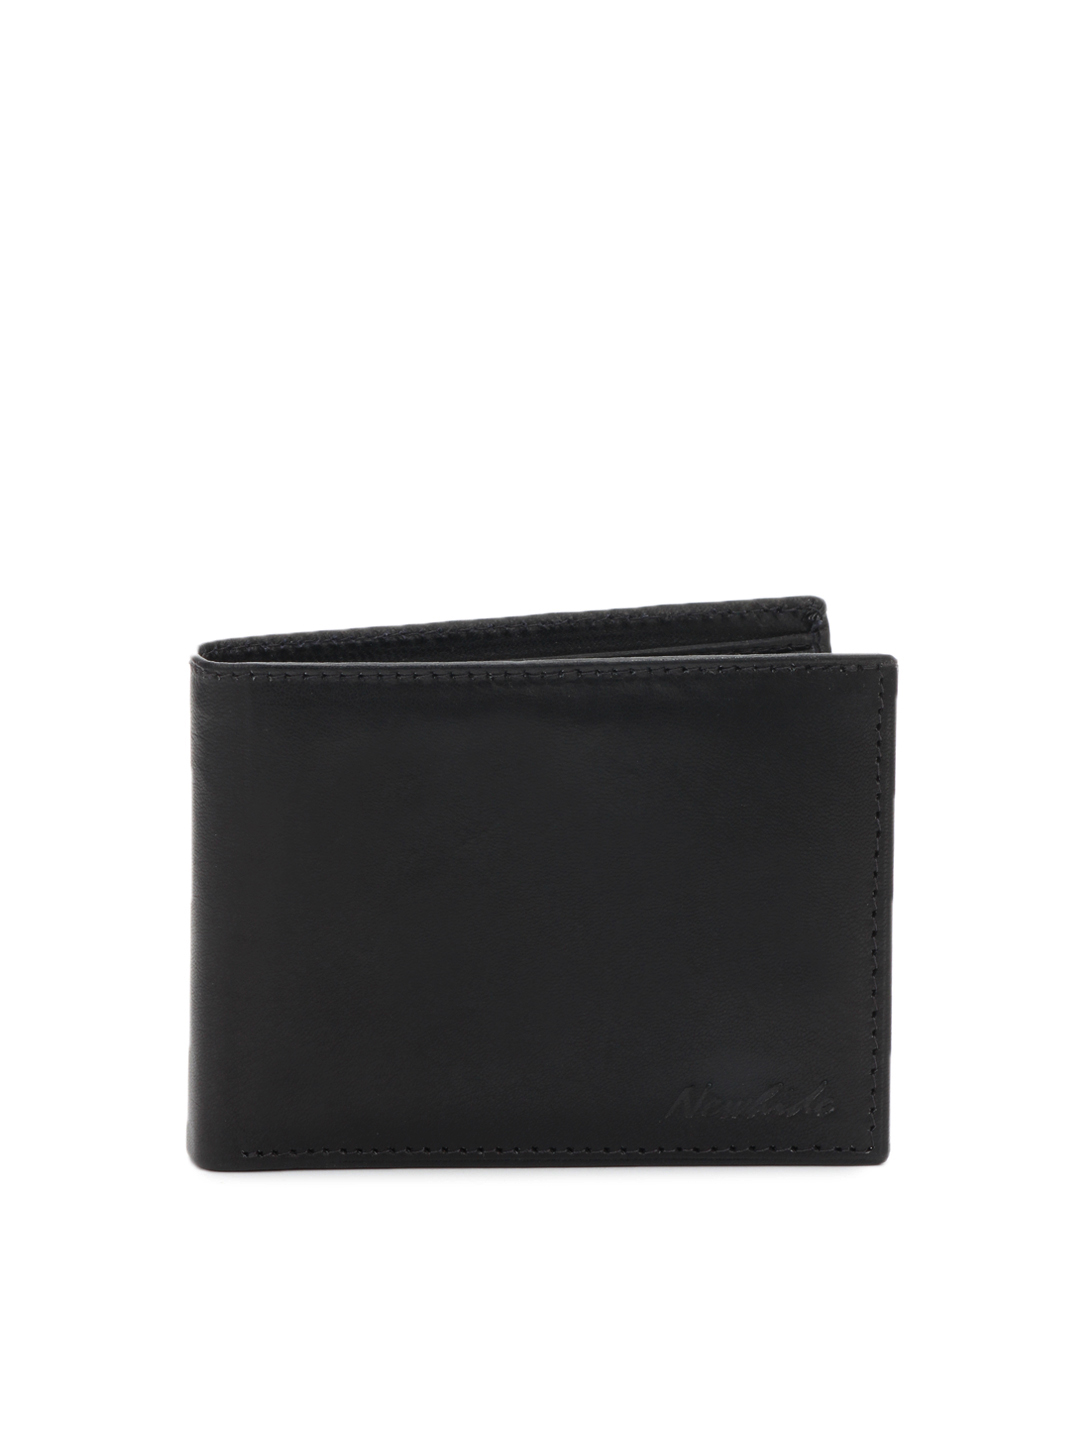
New Hide Men Black Wallet
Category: Accessories / Wallets / Wallets
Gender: Men
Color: Black
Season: Summer 2012
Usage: Casual